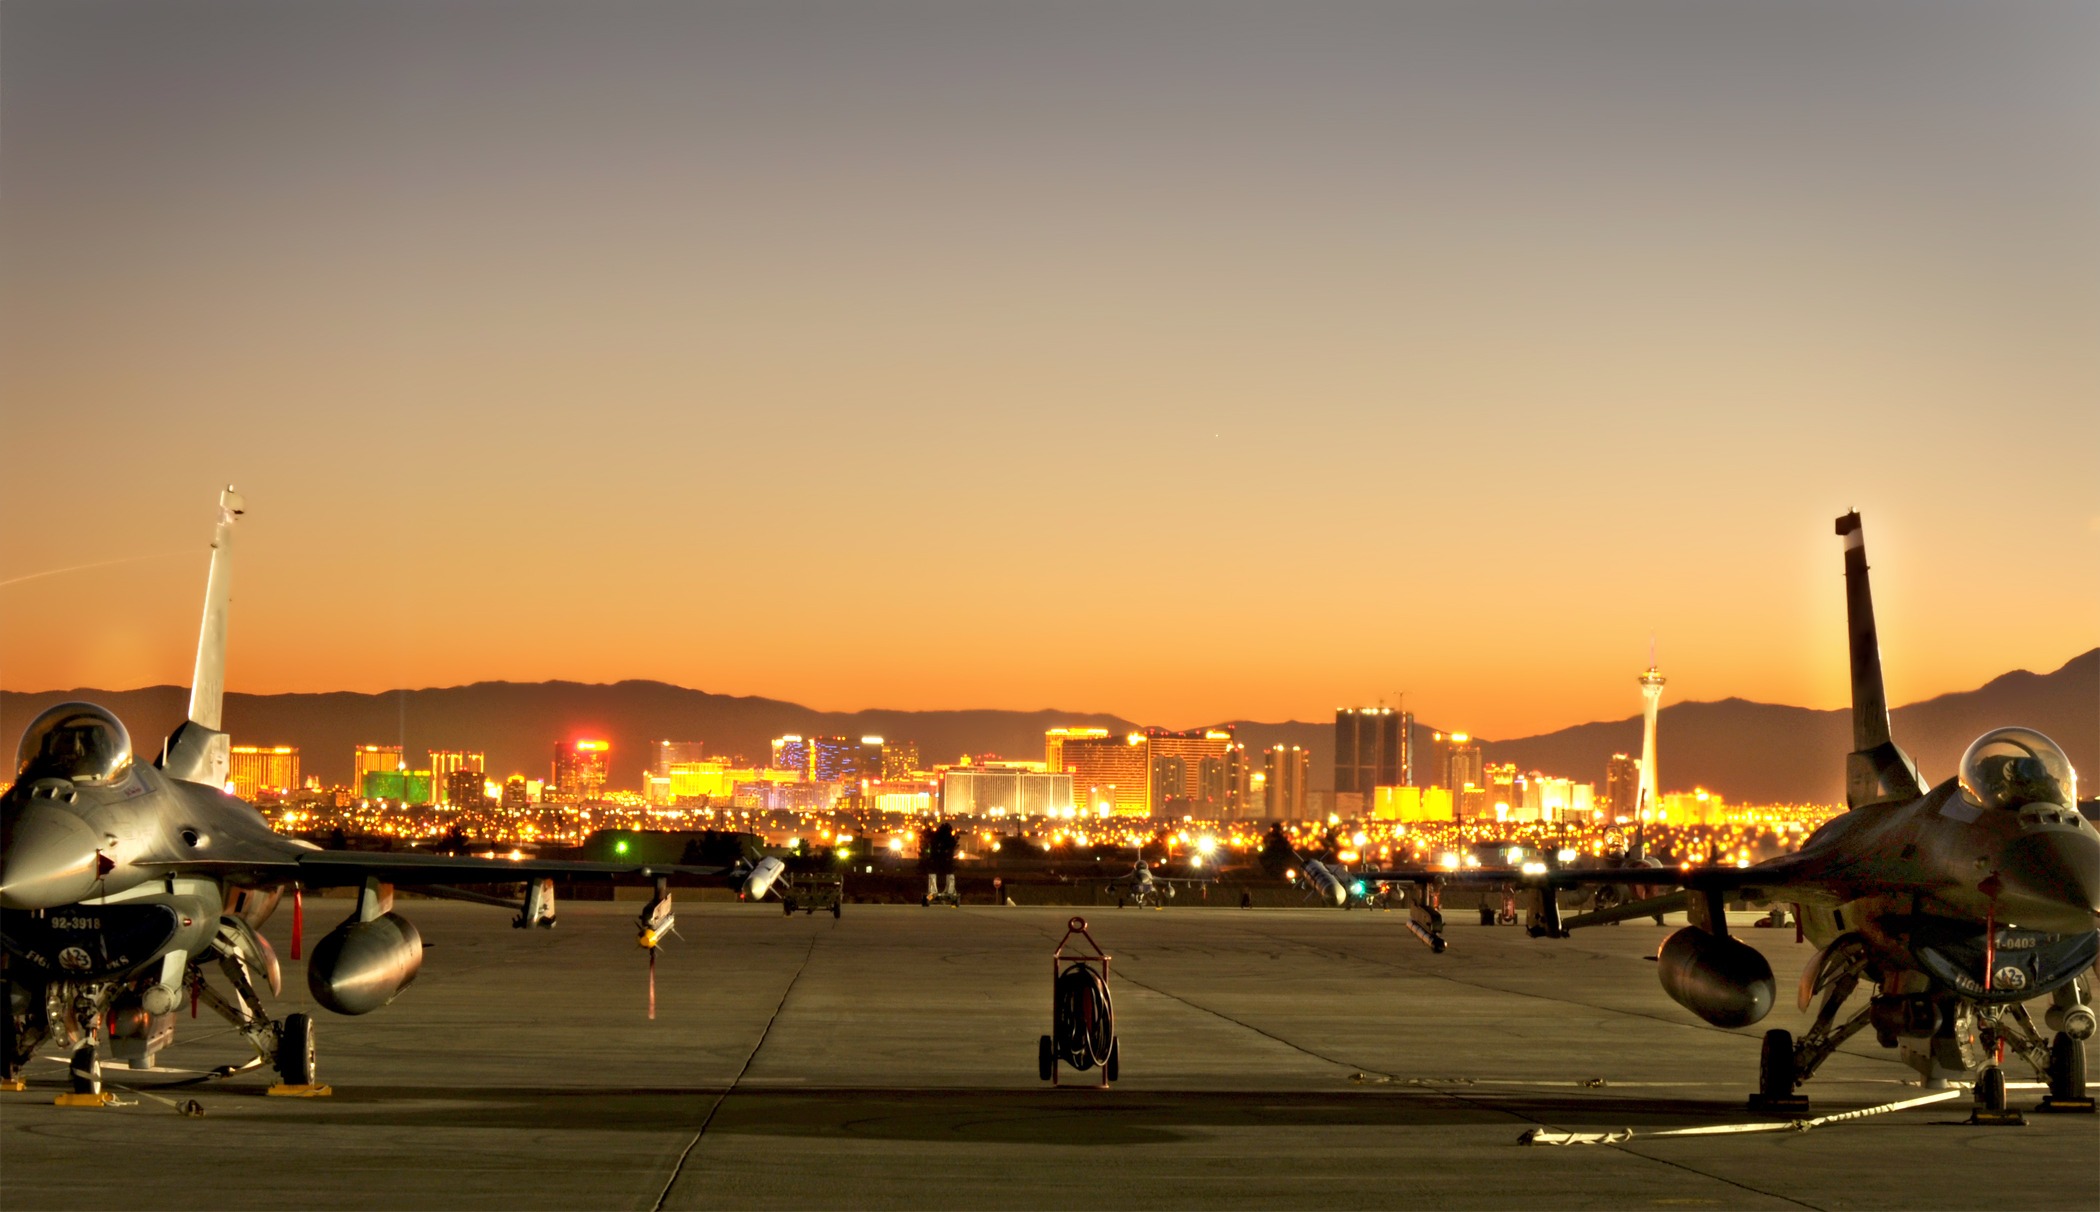
architecture, sky, sunset, skyline, night, morning, city, cityscape, airplane, aircraft, dusk, evening, landmark, lighting, outside, lights, clouds, buildings, mountains, town square, nevada, cities, las vegas, human settlement, atmosphere of earth, nellis afb